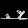
Label: Sandal